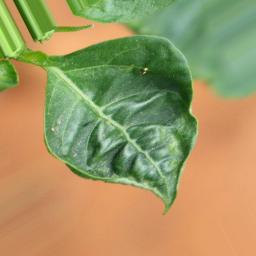
Label: mites_and_trips